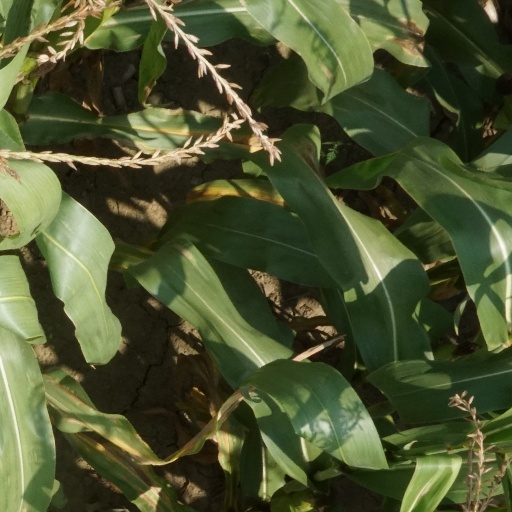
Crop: maize; corn